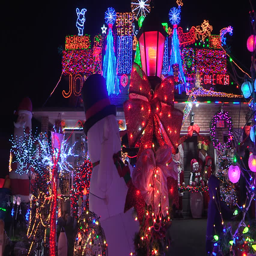
house covered in christmas lights for the holiday festive season